Dustin Hoffman

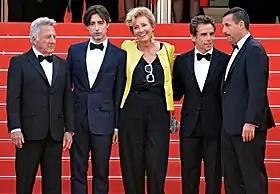
Hoffman, Noah Baumbach, Emma Thompson, Ben Stiller, and Adam Sandler at the Cannes Film Festival screening of "The Meyerowitz Stories" in 2017

"Rain Man" won four Academy Awards, including Best Picture, Best Actor for Hoffman, and Best Director for Barry Levinson. Having worked closely with Hoffman for two years on filming, Levinson offered some opinions about his skill as an actor: